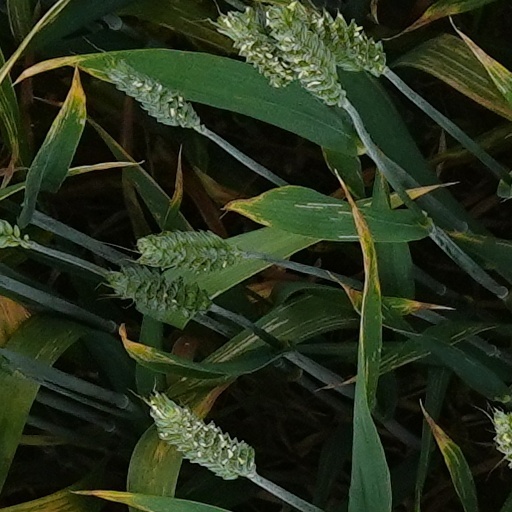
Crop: wheat